42nd Virginia Infantry Regiment

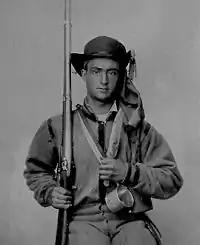
Brunswick County native Andrew J. Winn, 42nd Virginia Infantry, Confederate States of America. Died at Battle of Spotsylvania Courthouse, May 1864

The 42nd Virginia, organized at Staunton, Virginia, in July 1861, recruited its members in Henry, Floyd, Bedford, Campbell, Roanoke, Patrick, and Franklin counties.